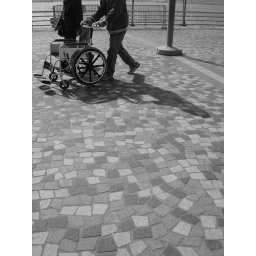
Also in HK. I wonder where these people were going, with a wheelchair without a person sitting in it.